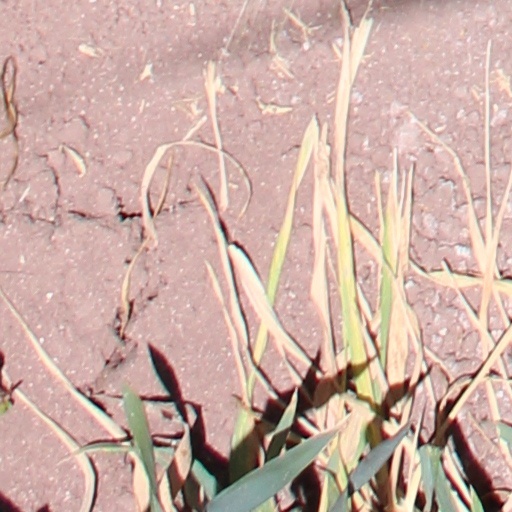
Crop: wheat